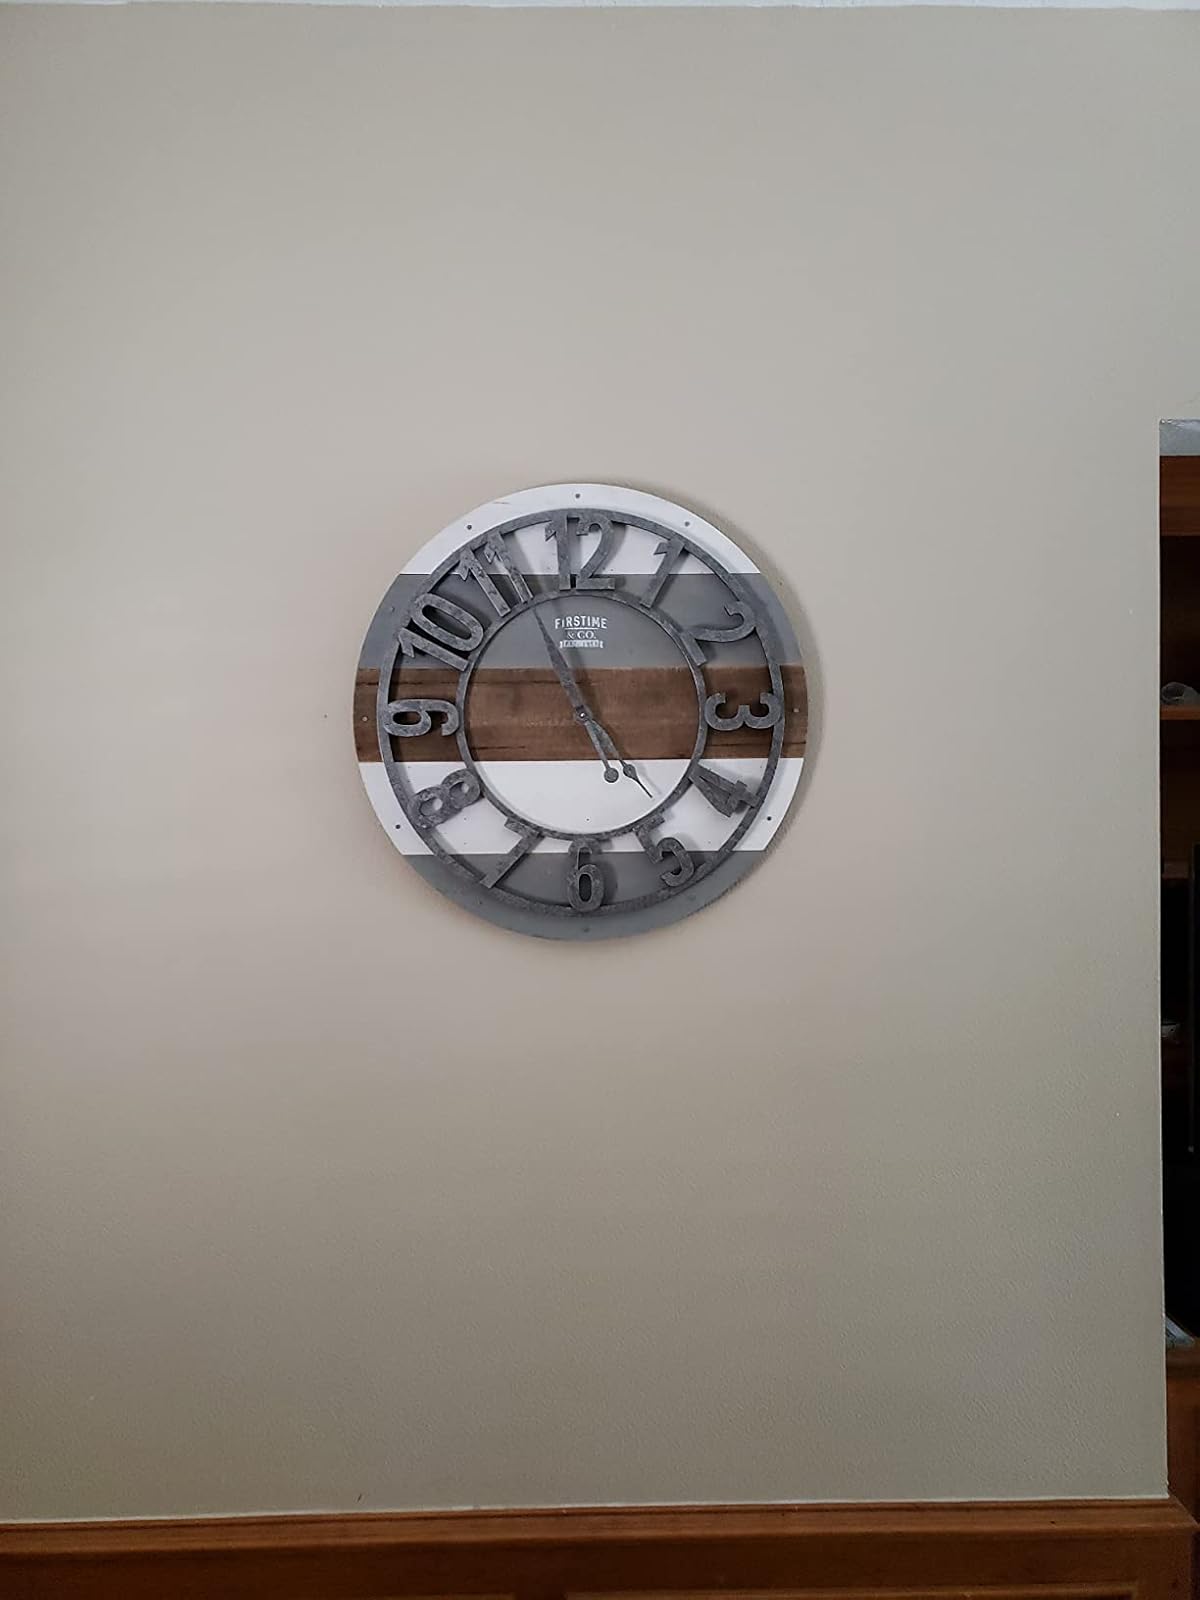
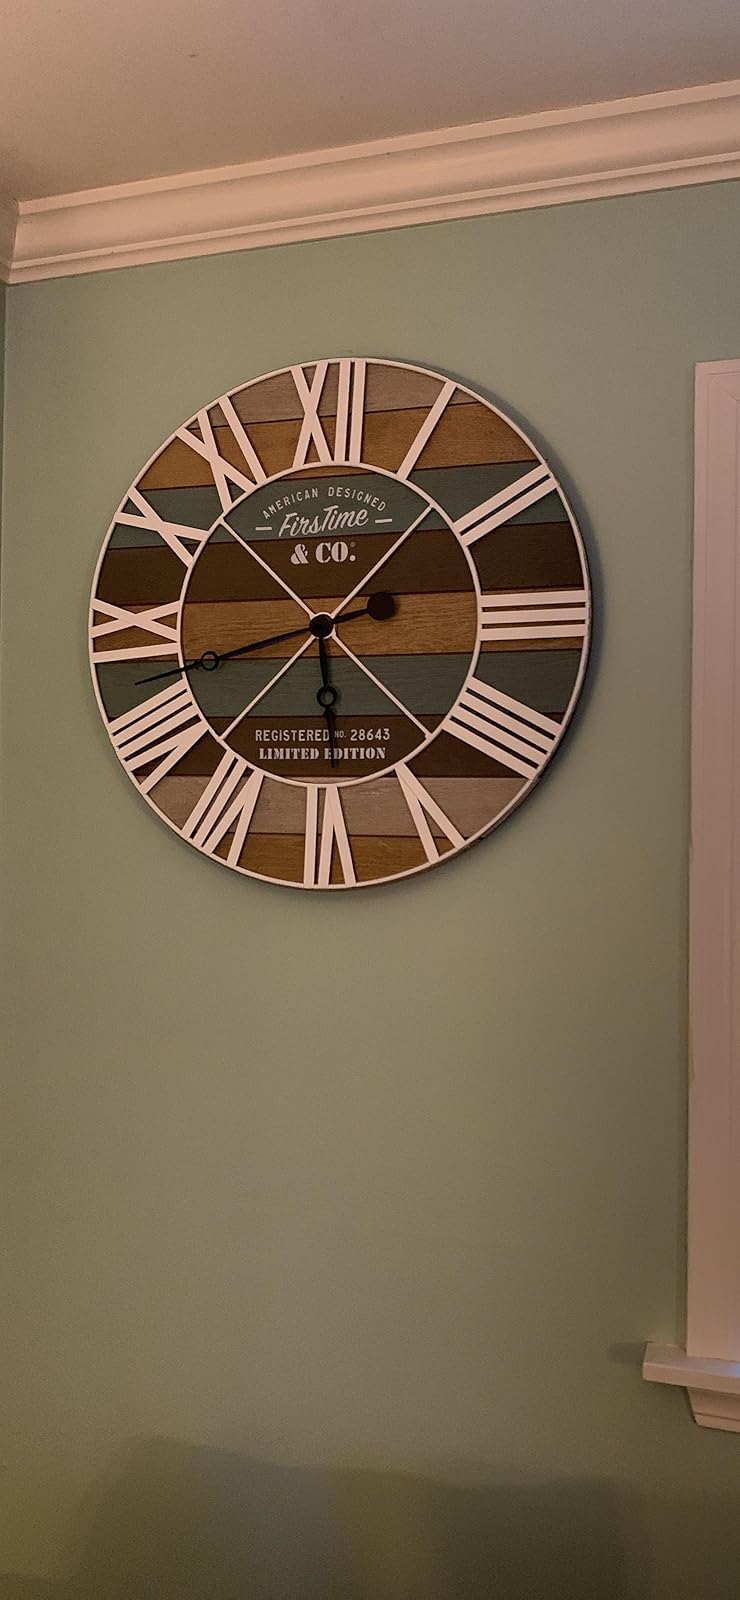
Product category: clock
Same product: no